William John Patterson

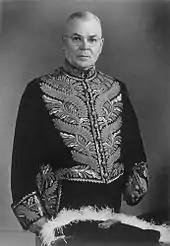
Patterson during his time as Lieutenant Governor of Saskatchewan

In 1951, Patterson was appointed as the first Saskatchewan-born Lieutenant Governor. He served in this post until 1958. Upon Patterson's retirement, Douglas introduced special legislation to provide Patterson with a pension to thank for his many years of service to the province.